Russell C. Davis (politician)

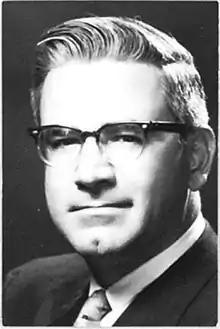
Davis

Russell Carlos Davis (August 13, 1922 – October 16, 1993) was an American politician and the mayor of Jackson, Mississippi, from 1969 to 1977. He was a Democrat.